My Own Self

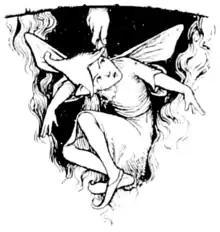

My Own Self, Me Aan Sel or Ainsel is a Northumbrian fairy tale collected by the folklorist Joseph Jacobs. A version of the tale appears in "Scottish Folk Tales" by Ruth Manning-Sanders. It is Aarne-Thompson type 1137 (Self Did It), similar to the encounter between Odysseus and Polyphemus. The story tells how a fairy is outsmarted by a human child through clever wordplay.